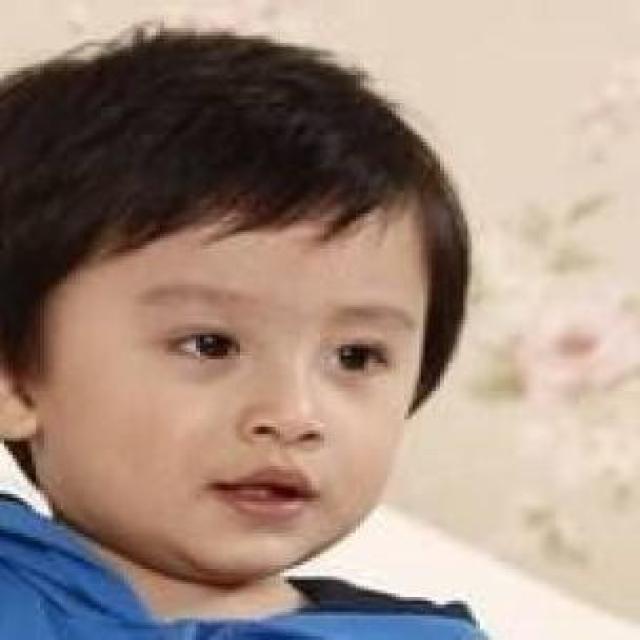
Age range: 0-12